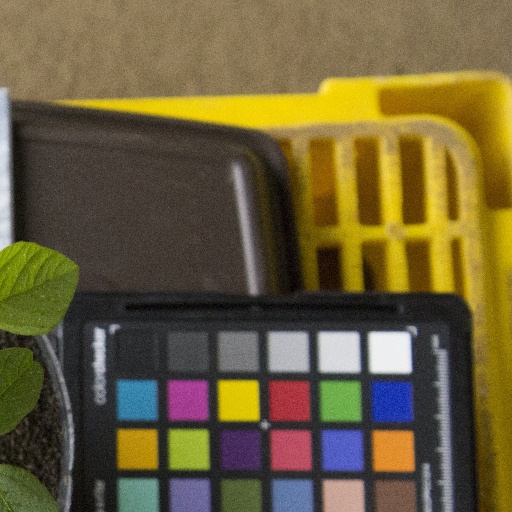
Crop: soybean